Retailing in India

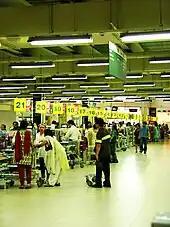
Checkout lanes, organised retail in Malad, Mumbai

Before 2011, India had prevented innovation and organised competition in its consumer retail industry. Several studies claim that the lack of infrastructure and competitive retail industry is a key cause of India's persistently high inflation. Furthermore, because of unorganised retail, in a nation where malnutrition remains a serious problem, food wastage is rife. Well over 30% of food staples and perishable goods produced in India spoil because of poor infrastructure and small retail outlets prevent hygienic storage and movement of the goods from the farmer to the consumer.